Cwmdonkin Park

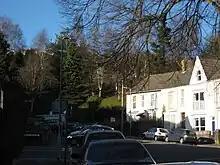
The southern entrance to Cwmdonkin Park on The Grove. The Amis family lived at number 24 (to the right of the picture).

Both Smallcoombe and Cwmdonkin Park also feature in the radio broadcast "Return Journey", written by Thomas after Swansea was partially destroyed by the Three Night Blitz in February 1941. The broadcast concludes with Thomas attempting to find the younger version of himself in the park of his childhood, and asking the park keeper if he remembered the young boy who used to taunt him.